Ferranti Argus

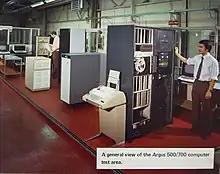
Argus 500

The Argus 500, designed about 3 years later, used parallel arithmetic and was much faster. It was designed to be plugged into a larger 19 inch rack mounted frame, together with up to four core store (memory) units. The Argus 400 was repackaged to be the same as the Argus 500 and the two machines were plug compatible. The Argus 400 used 18 small PCBs for its CPU each of which was wire-wrapped to the backplane using 70 miniature wire wraps. Removing a card was tedious. The Argus 500 initially used the same packages, and also wire-wrap, on larger boards, but later versions employed dual-in-line ICs which were soldered flat onto the PCB and were much easier to remove.